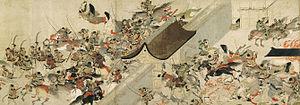
L’emaki ou emakimono, noté souvent e-maki, est un système de narration horizontale illustrée dont les origines remontent à l'époque de Nara au VIIIᵉ siècle au Japon, copiant au début leurs pendants chinois bien plus anciens, nommés gakan. Les rouleaux japonais s'en démarquent toutefois distinctement lors des époques de Heian et de Kamakura ; le terme « emaki » désigne par conséquent uniquement les rouleaux narratifs peints japonais.
Les Rouleaux illustrés du Dit de Heiji, également traduits en Rouleaux de la rébellion Heiji, sont un emaki datant de la seconde moitié du XIIIᵉ siècle. Ils présentent le récit de la rébellion de Heiji entre les clans Taira et Minamoto au Japon.